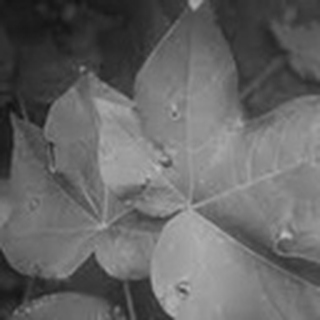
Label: cotton_target_spot